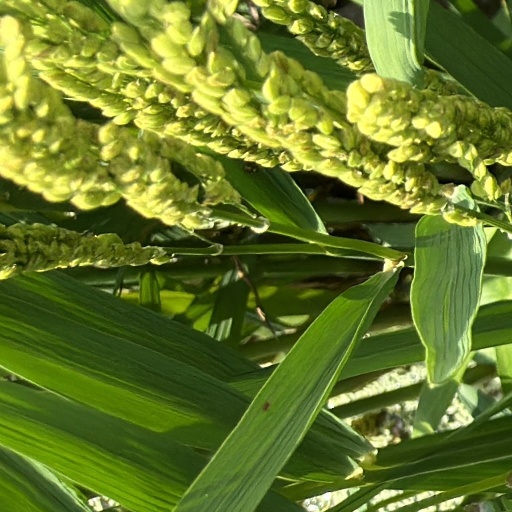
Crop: rice